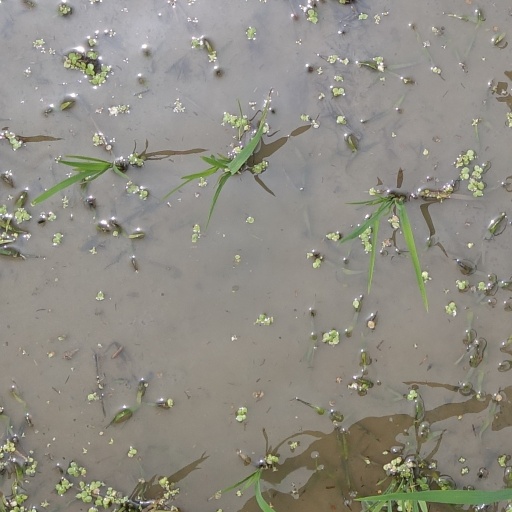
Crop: rice